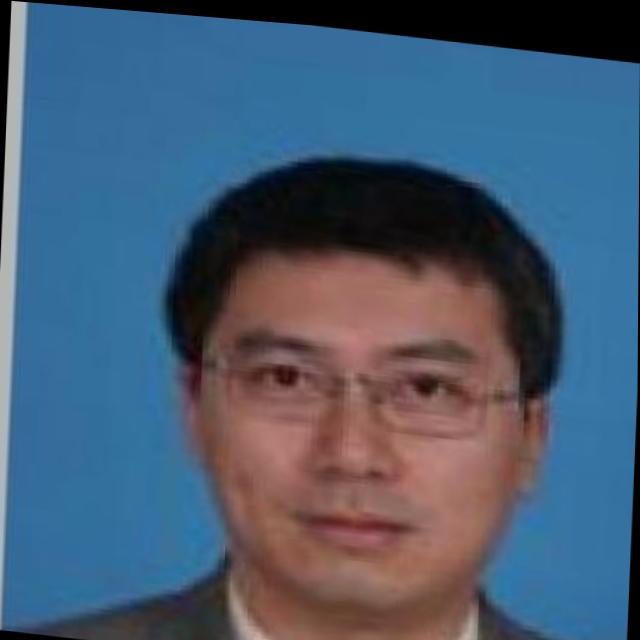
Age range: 45-64